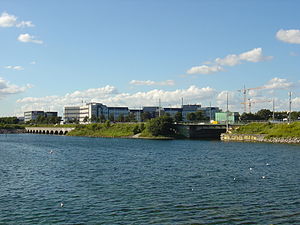
Sjællandsbroen
Sjællandsbroen med manøvrehuset (i højre side) set fra den sydøstlige side på Amager.
Sjællandsbroen - En bro i København, der forbinder Sjælland og Amager. Set fra den sydøstlige side på Amager.
Sjællandsbroen er en bro med tilhørende manøvrehus beliggende i Københavns Havn, Københavns Kommune, der forbinder Sjælland og Amager, som blev indviet den 1. marts 1959. Broen har en lofthøjde på 3 meter og er 16 meter bred.